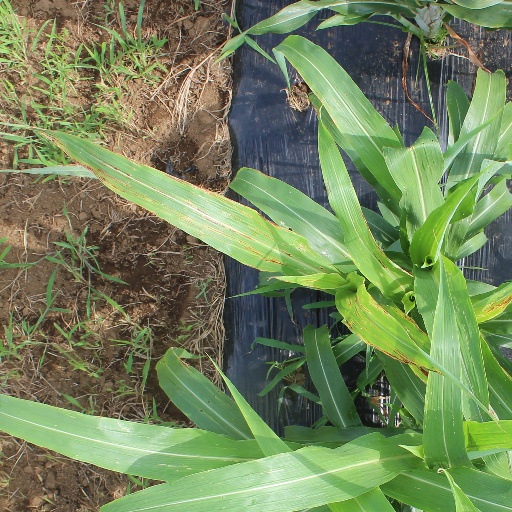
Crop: sorghum